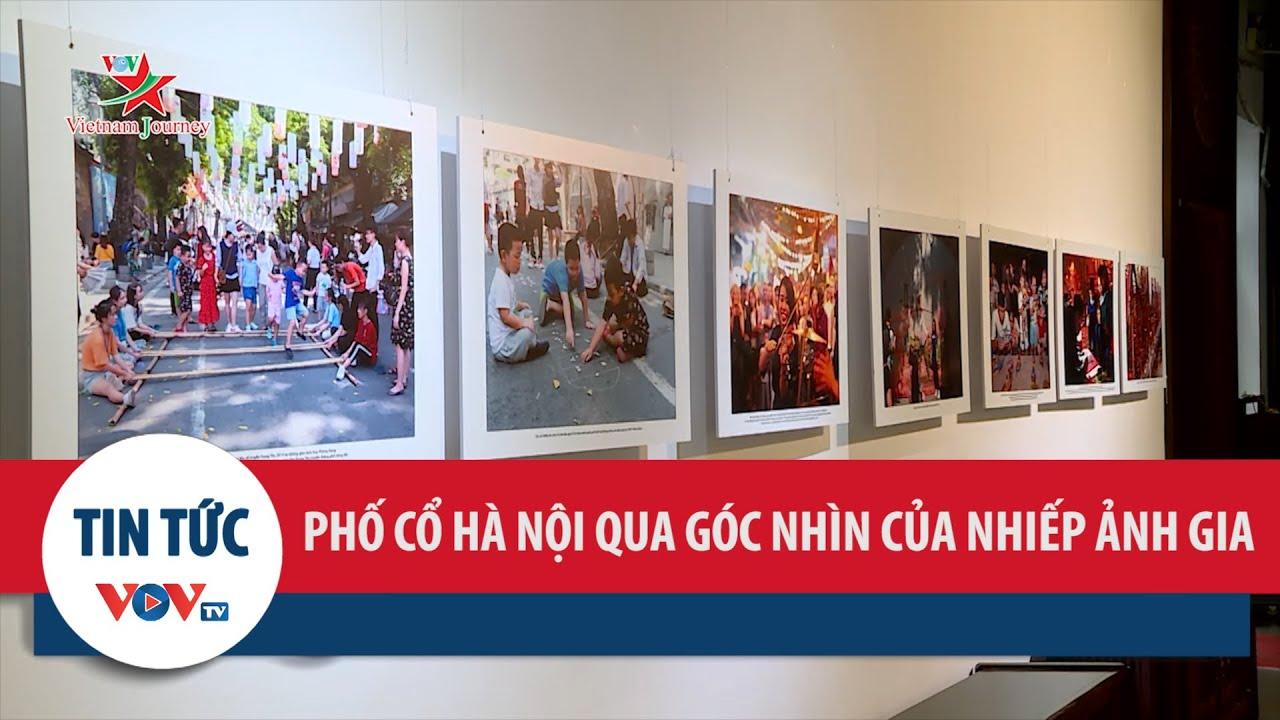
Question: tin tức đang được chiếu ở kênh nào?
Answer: vov vietnam journey